White-necked rockfowl

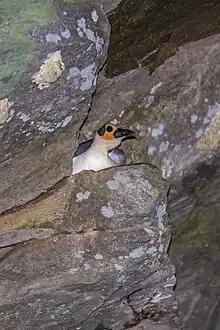
nesting under rock overhang

The White-necked rockfowl breeds primarily in caves and pairs nest either alone or as part of a small colony. While its courtship behavior is unknown, the species is monogamous and therefore does not breed with rockfowl other than its mate despite earlier suggestions that it bred cooperatively. The White-necked rockfowl has two breeding seasons throughout the year, though the timing of the breeding seasons is determined by the location of the birds and the timing of the wet season, with nesting occurring just before and after the wet season and averaging 127 days apart. The rockfowl reuses its nest, and typically repairs it two to eight weeks prior to laying eggs. Guinean birds breed from July to January, while those in Sierra Leone breed from November to February and from April to October. In Liberia, breeding occurs from September to December and from March to July. Ghana's rockfowl breed from March to June and September to November. Breeding caves are traditionally deserted while the rockfowl are not breeding, so increased usage by the rockfowl is considered a first sign of breeding. Nesting colonies average two to five nests, although one colony had forty nests. In addition to breeding birds, sometimes non-breeding rockfowl are present. These birds occasionally attempt infanticide to gain access to prime nesting sites or mates. Birds in these colonies often chase each other in circles, even through the treetops, a rare destination for this species.